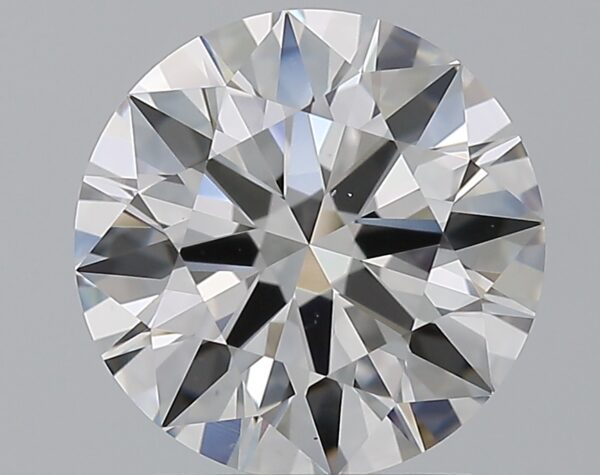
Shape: round
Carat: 2.01
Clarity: VS1
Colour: E
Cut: EX
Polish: EX
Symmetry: EX
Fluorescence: N
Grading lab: GIA
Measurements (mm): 8.13 x 8.16 x 4.96